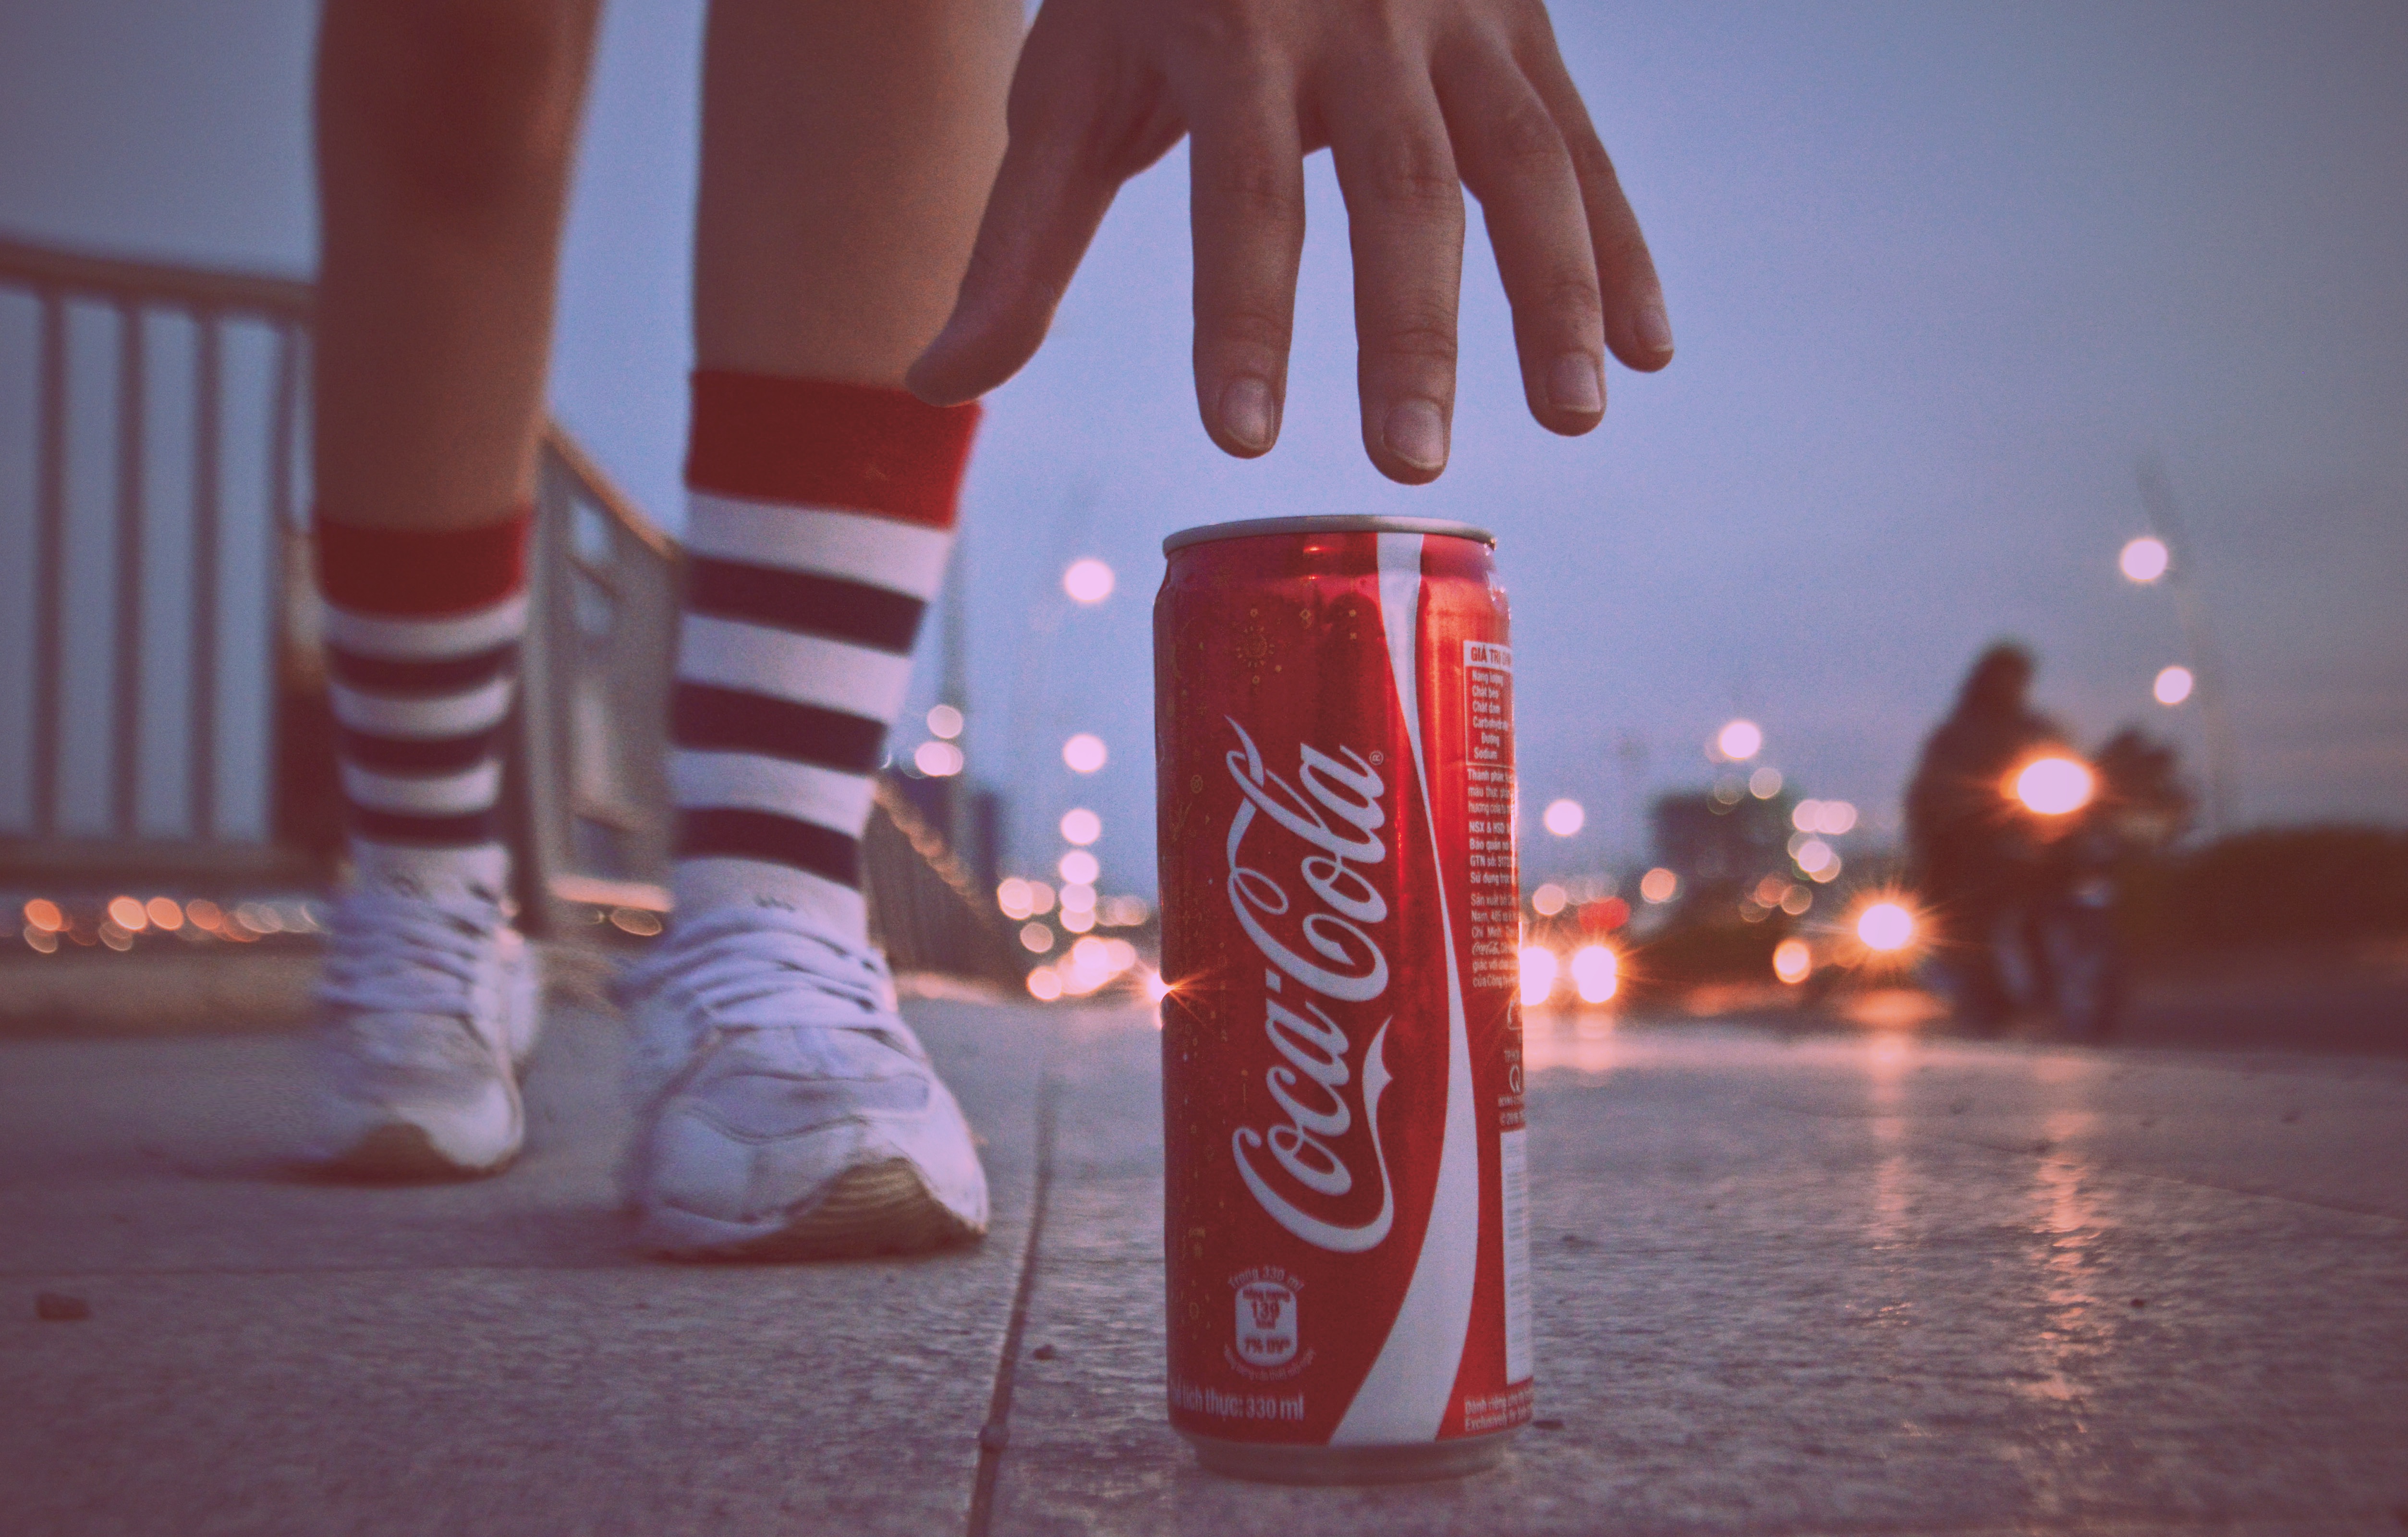
coca cola, vietnam, runaway, city, night, hand, shoe, red, drink, cola, carbonated soft drinks, soft drink